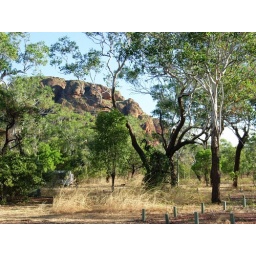
Not a bad back drop in the camping ground at Keep River - our van can bee seen in the trees